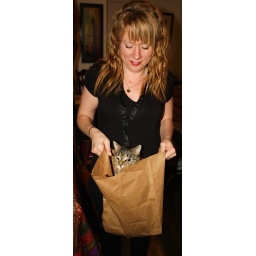
Alice hasn't quite mastered the &amp;quot;domestic animal in cute bag&amp;quot; look yet